Index Librorum Prohibitorum

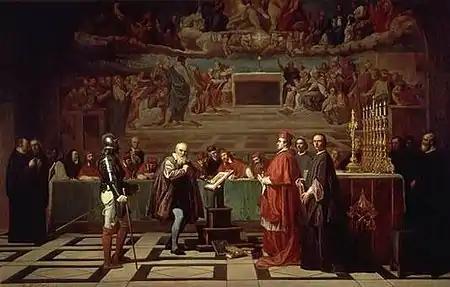
Galileo being condemned in 1633

This sometimes resulted in very long lists of corrections, published in the , which was cited by Thomas James in 1627 as "an invaluable reference work to be used by the curators of the Bodleian Library when listing those works particularly worthy of collecting". Prohibitions made by other congregations (mostly the Holy Office) were simply passed on to the Congregation of the Index, where the final decrees were drafted and made public, after approval of the Pope (who always had the option to condemn an author personally—there are only a few examples of such condemnation, including those of Lamennais and Hermes).